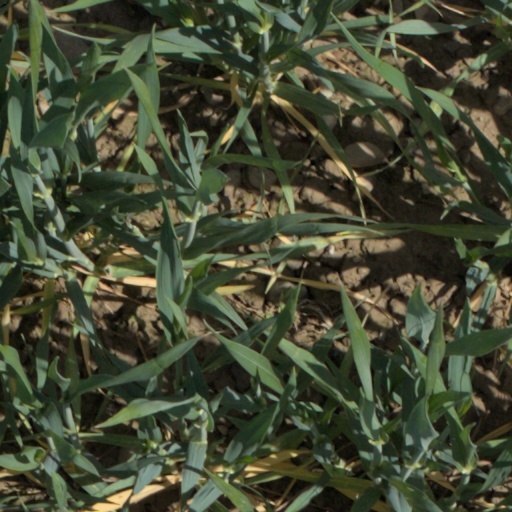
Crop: wheat